Run Away with Me

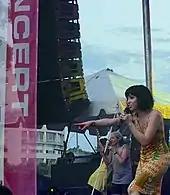
Jepsen performed "Run Away with Me" at the Capital Pride in 2015

On 1 May 2015, Jepsen performed "Run Away with Me" during a show in Beijing, China. She then performed the song on "The Tonight Show with Jimmy Fallon" on 19 August 2015 and subsequently at "The Today Show" on 21 August 2015, the release date of "E•MO•TION" in the United States. The track was performed as the opening song on Jepsen's 2015–2016 Gimmie Love Tour. In October 2015, Jepsen performed the song during season 11 of "Idols South Africa" at the Voortrekker Monument in Pretoria.